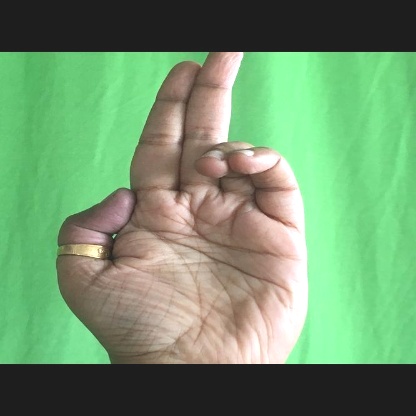
Mudra: Ardhapathaka